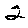
Label: 2